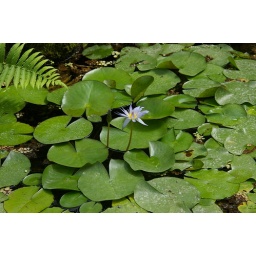
Lilypads in the butterfly house